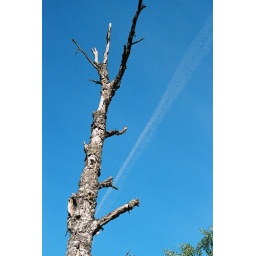
There is a bird in full camouflage in the tree corpse...